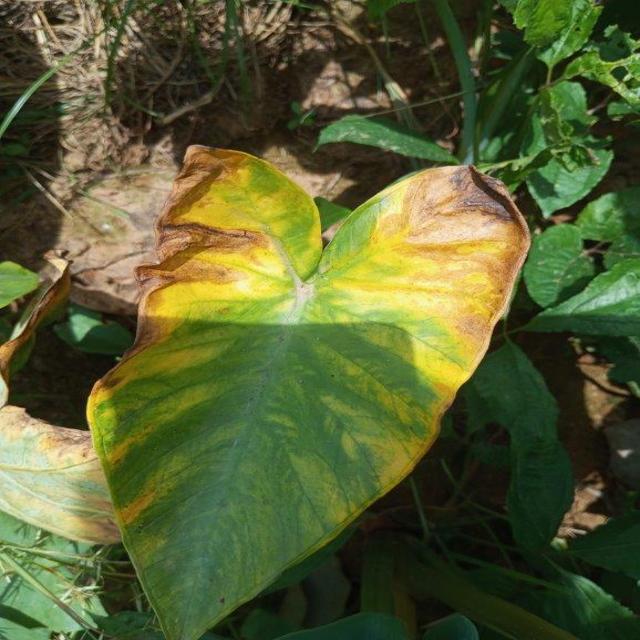
Label: Late_Blight